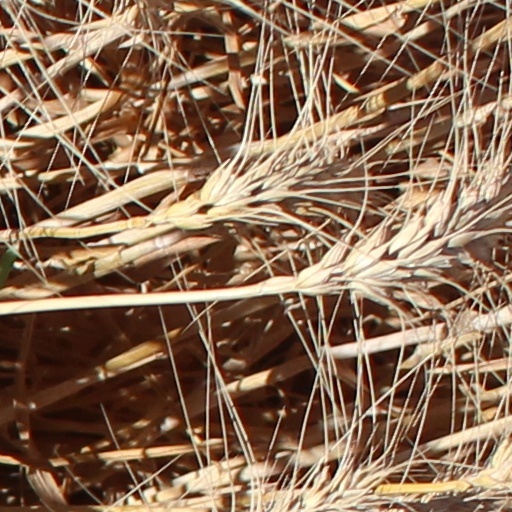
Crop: wheat